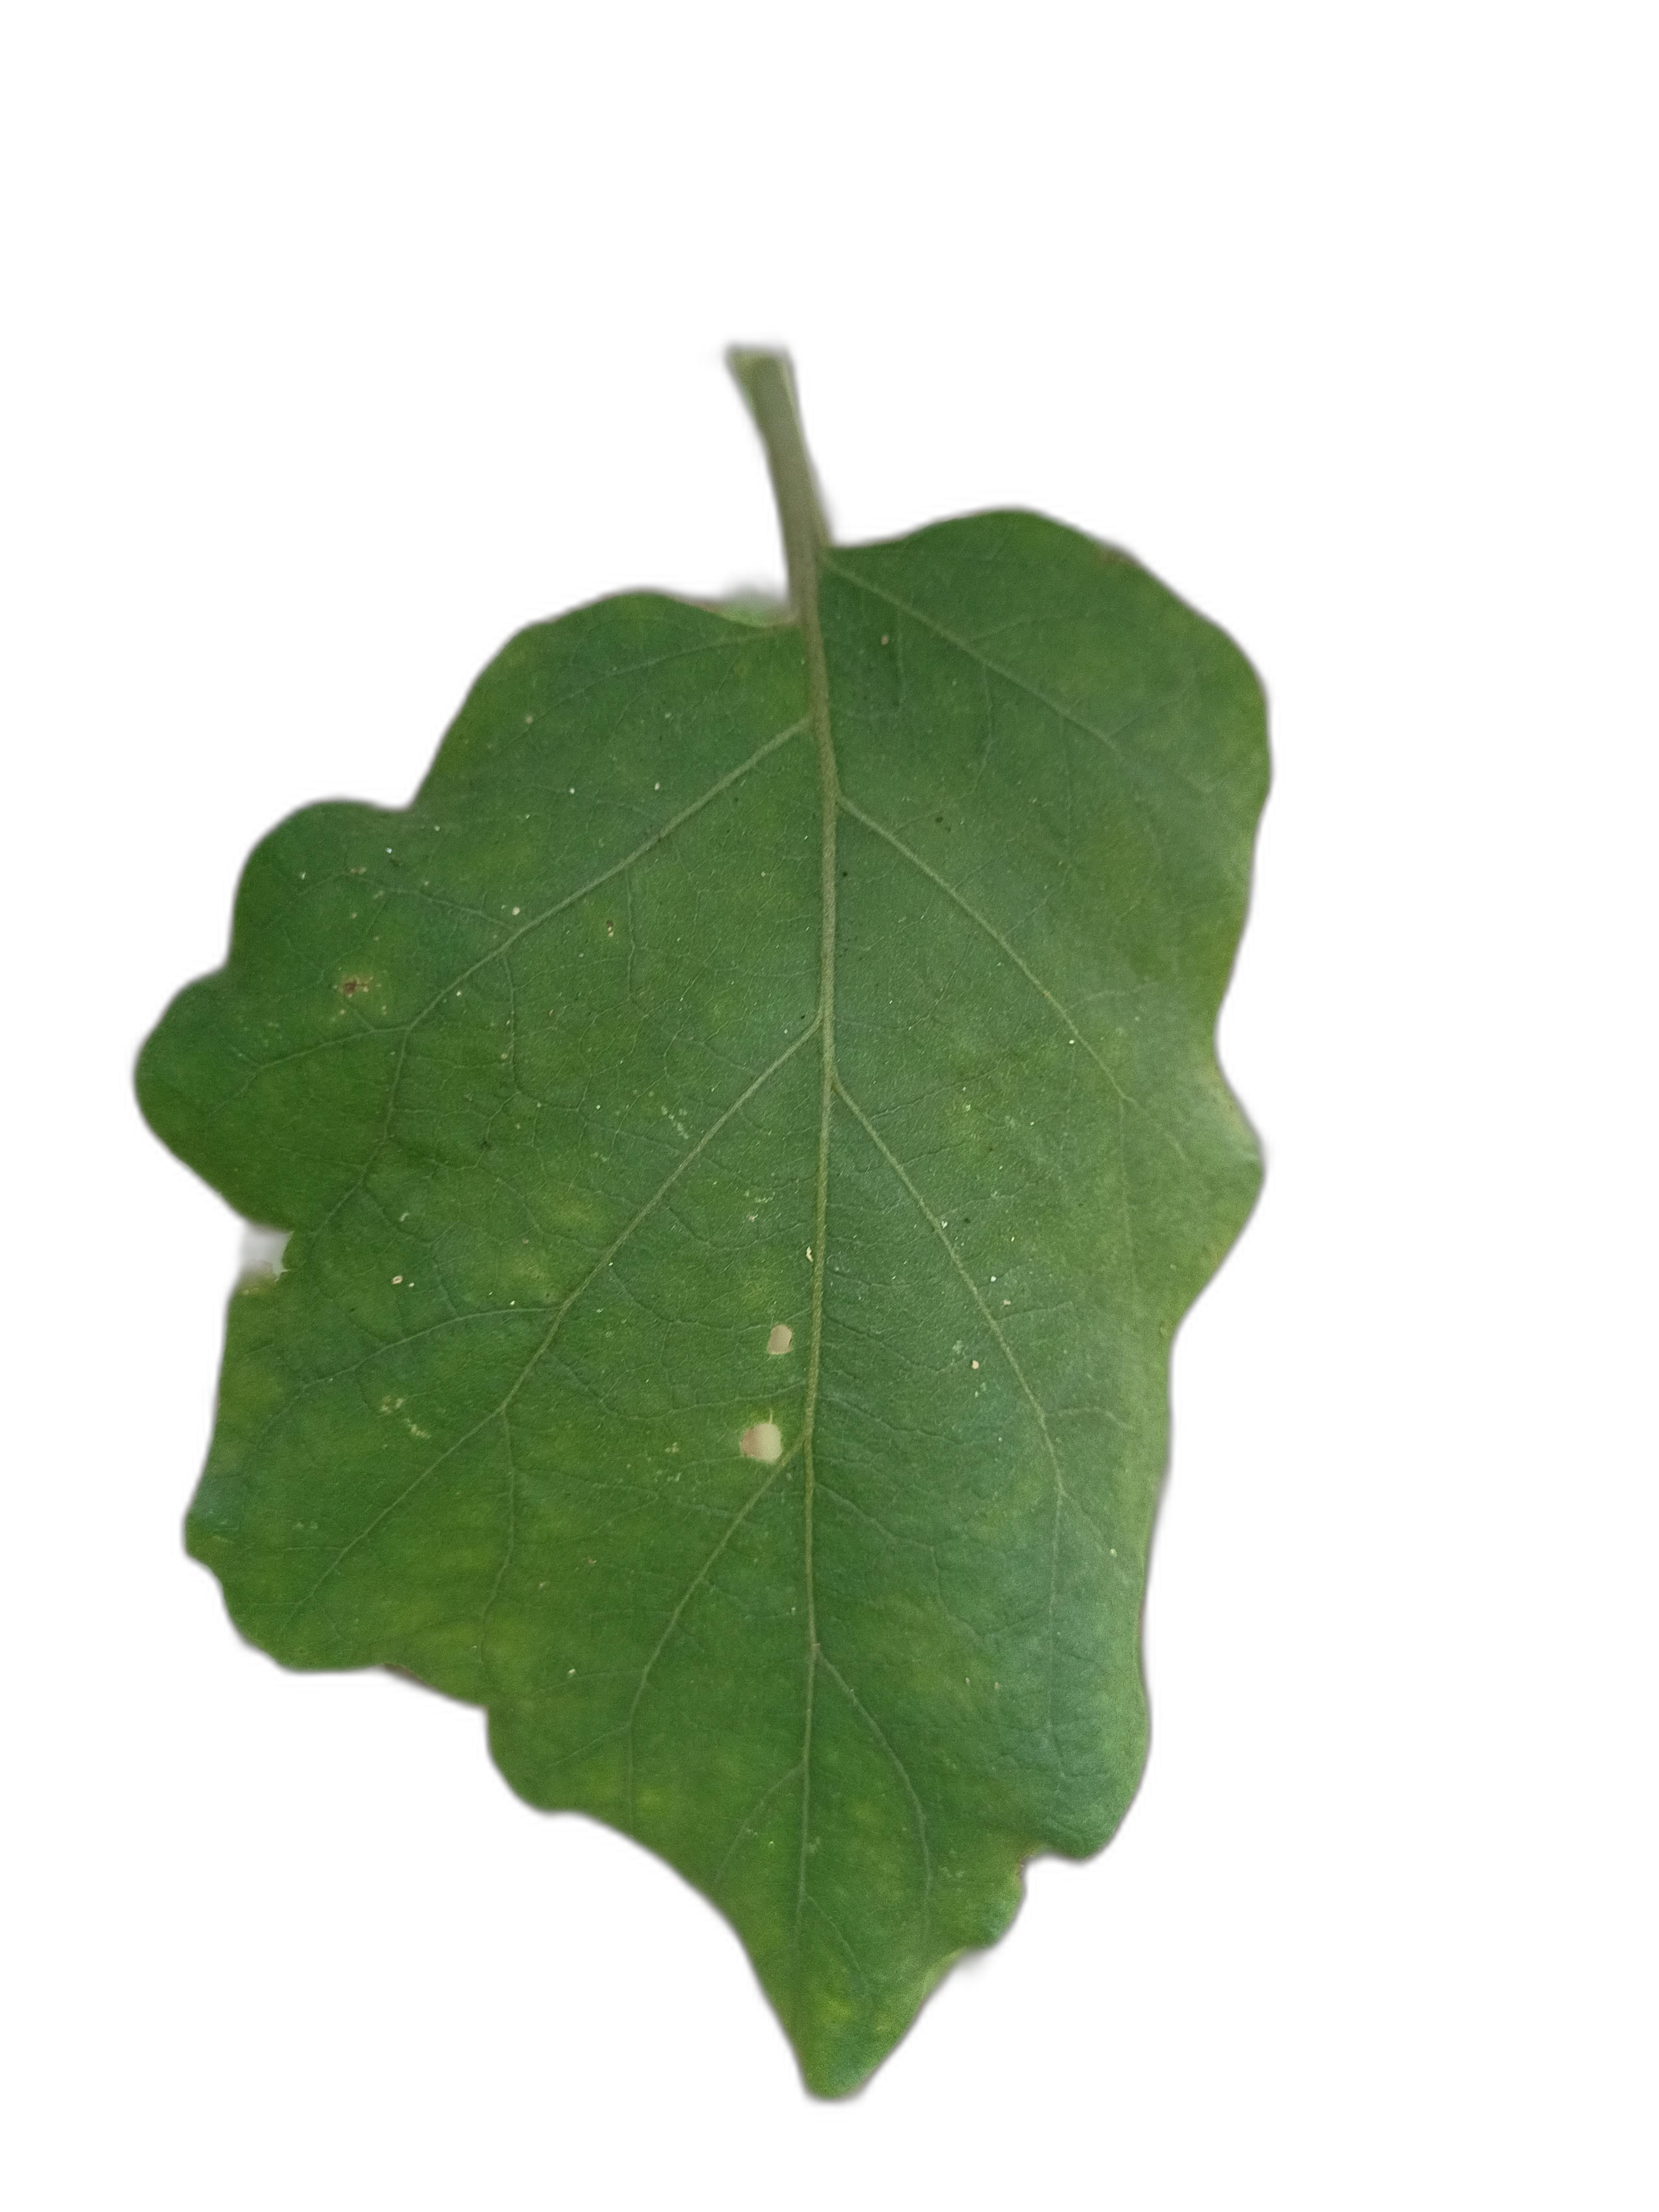
Label: Insect Pest Disease